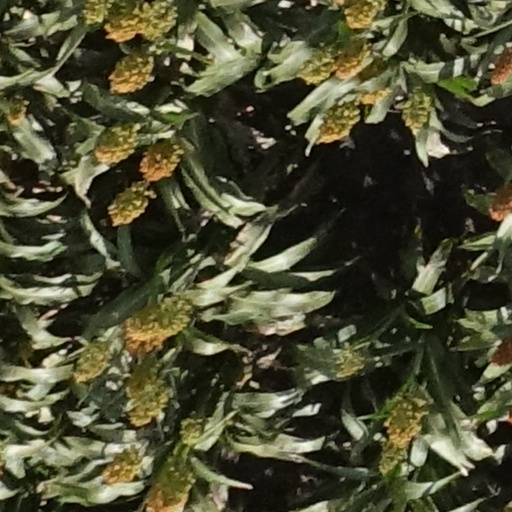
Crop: sorghum